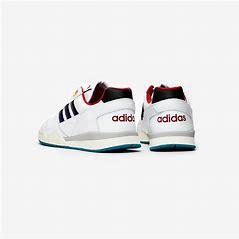
Brand: Adidas
Model: A R